An Coimisiún Pleanála

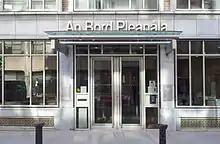
Headquarters in Marlborough Street, Dublin

An Bord Pleanála was established by the "Local Government (Planning and Development) Act 1976," assuming responsibility for planning appeals in March 1977. Its provisions have for the most part been carried over into the "Planning and Development Act 2000".